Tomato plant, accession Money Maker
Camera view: vertical (180 deg); turntable rotation: 30 degrees
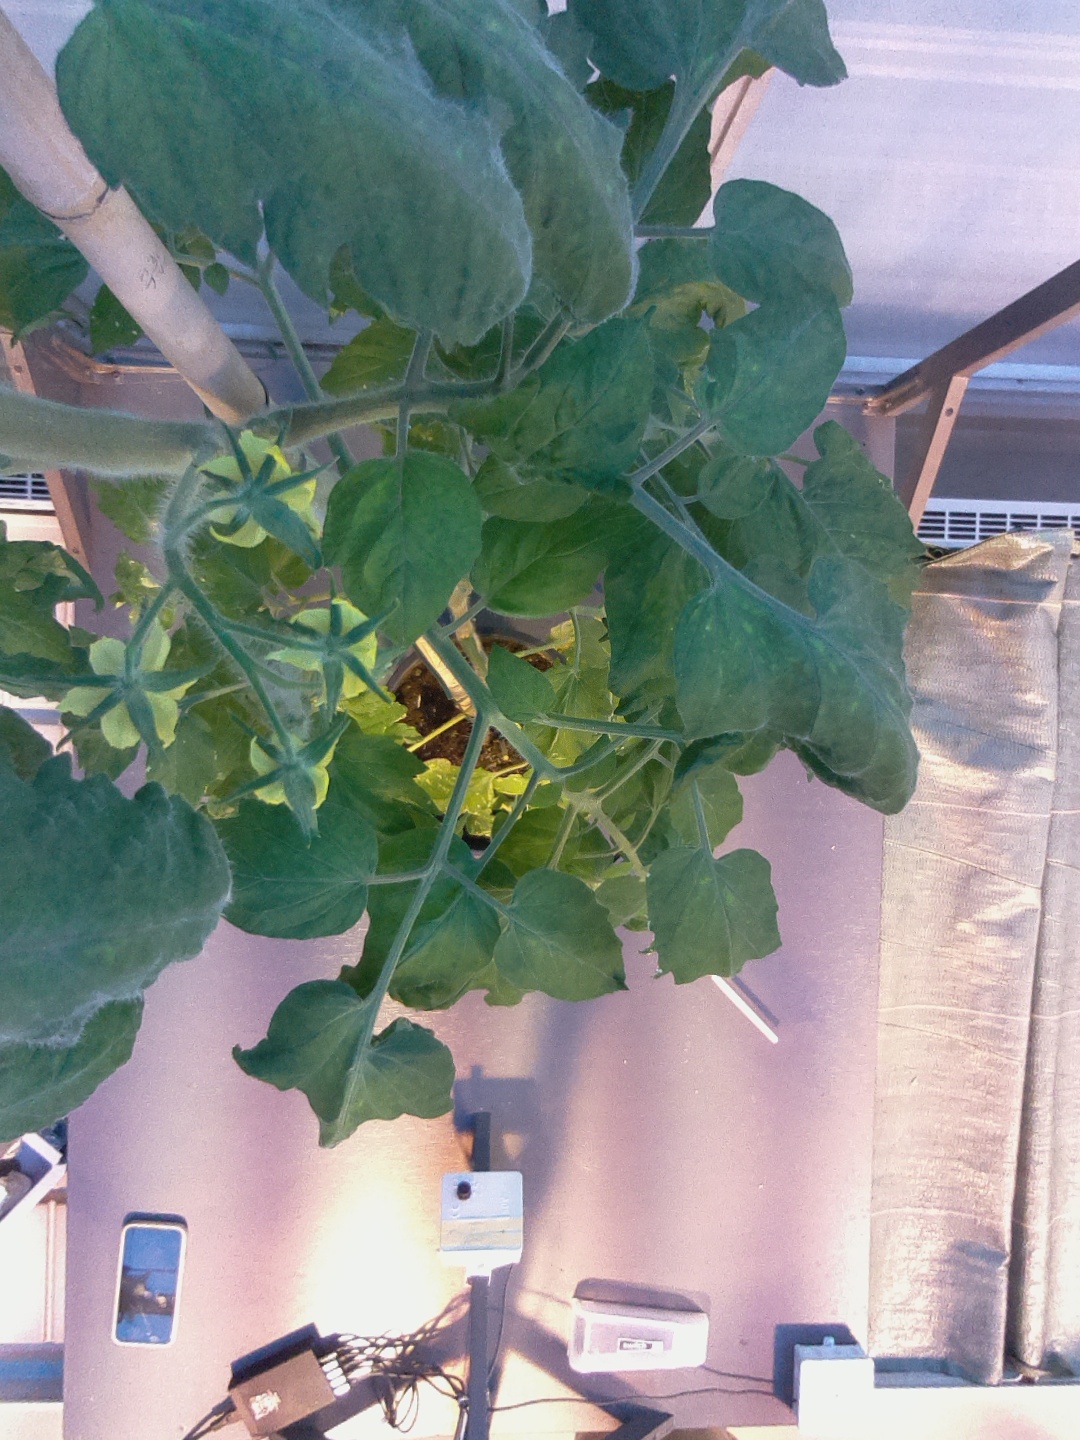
BBCH growth stage 68: Full flowering, 80%-90% of flowers open, more petals falling